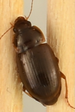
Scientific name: Amara quenseli
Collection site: Onaqui Site (ONAQ), plot ONAQ_005